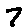
Label: 7